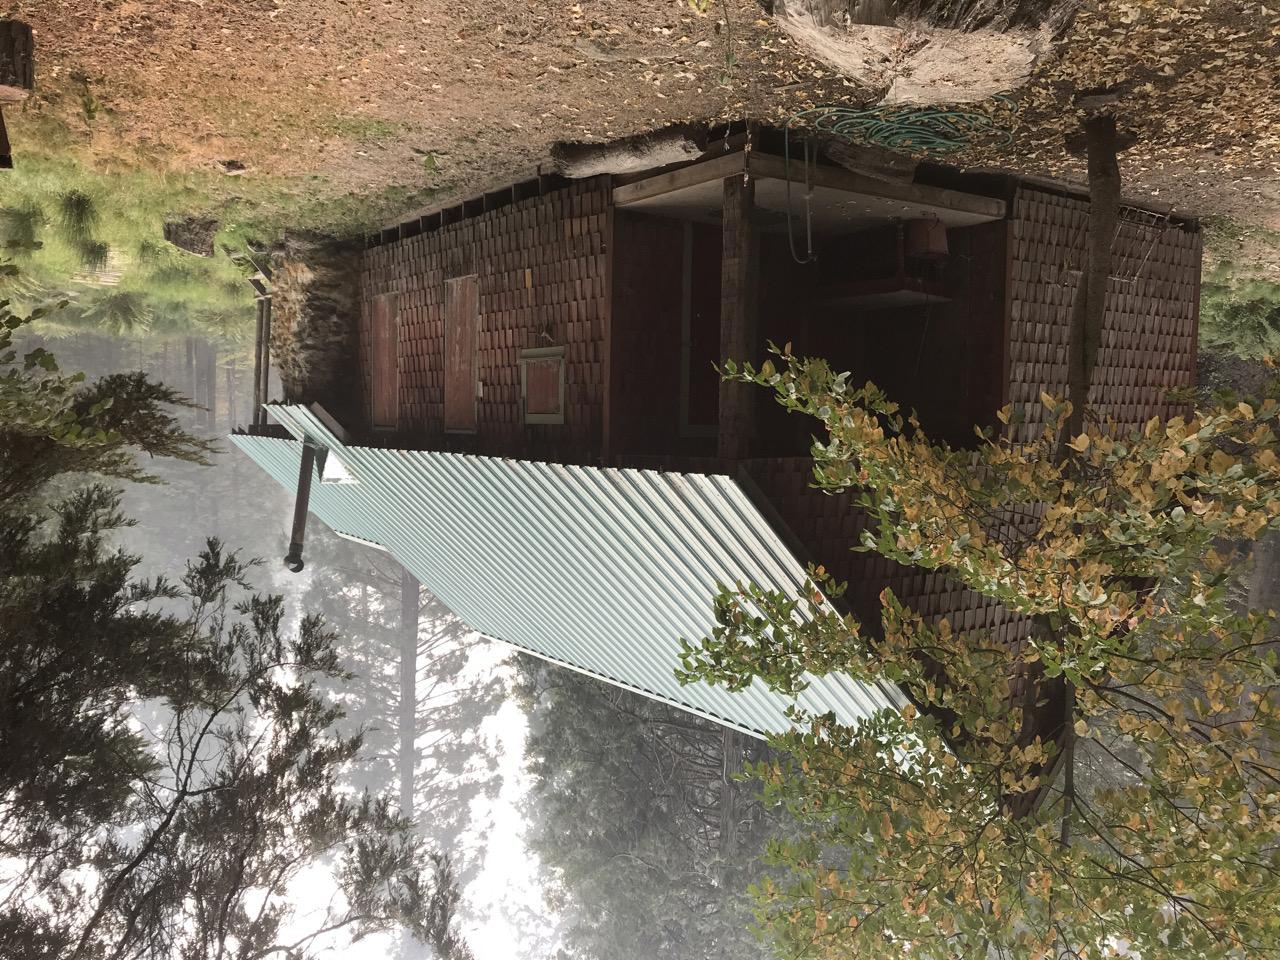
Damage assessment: no_damage